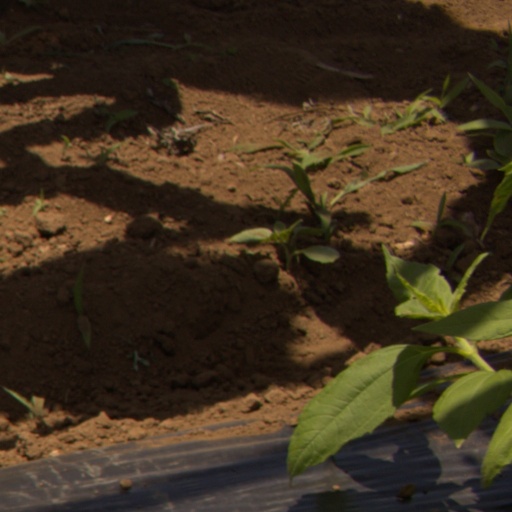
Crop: Jerusalem artichoke